Ford Fusion Hybrid

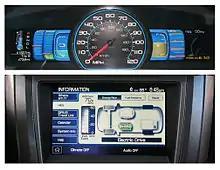
Digital panels to keep track of eco driving style (top) and current drive propulsion (bottom).

The Fusion Hybrid comes with a SmartGauge with the EcoGuide which features two 4.3-inch high-resolution, full-color LCD screens on either side of the vehicle's analog speedometer. The objective of these panel displays is to coach drivers on how to optimize the performance of their hybrid by keeping track of their eco driving improvements.